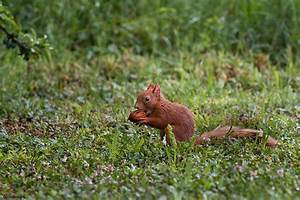
Label: scoiattolo